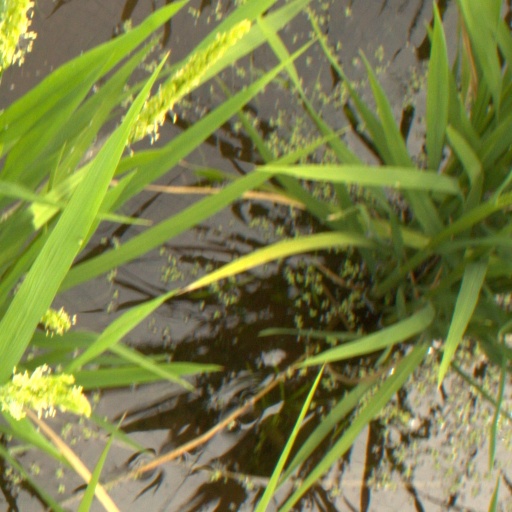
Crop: rice